Sean Dolan

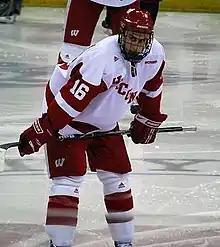
Dolan playing with the Wisconsin Badgers in 2009

Dolan attended the University of Wisconsin where he played four seasons (2007-2011) of college hockey with the NCAA Division I Wisconsin Badgers men's ice hockey team, scoring 42 points and registering 118 penalty minutes in 143 career games.